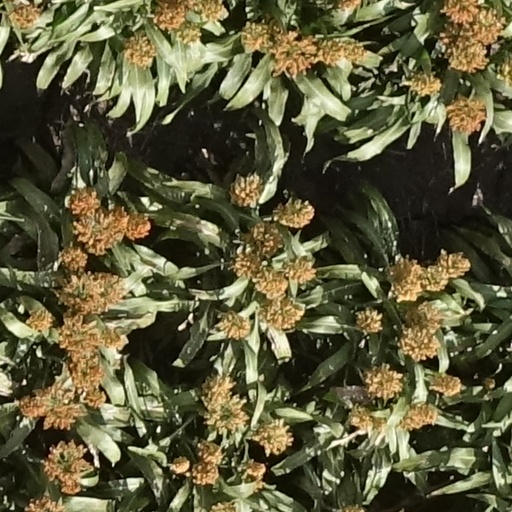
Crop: sorghum